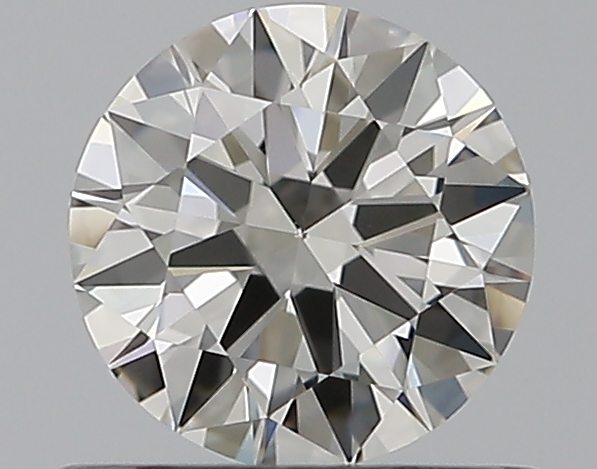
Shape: round
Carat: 0.51
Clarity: VS1
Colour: I
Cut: EX
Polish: EX
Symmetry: EX
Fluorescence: N
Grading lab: GIA
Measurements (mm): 5.21 x 5.24 x 3.07